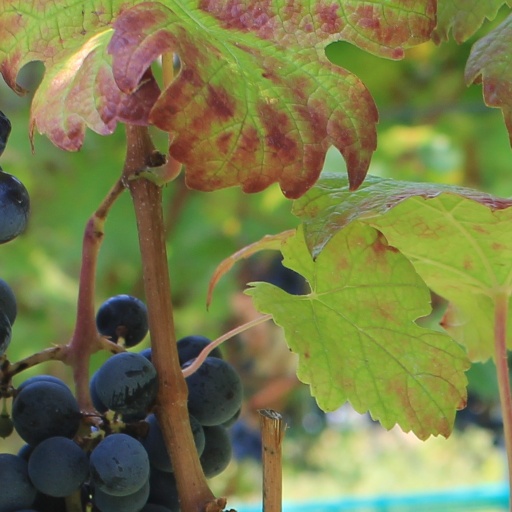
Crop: grape